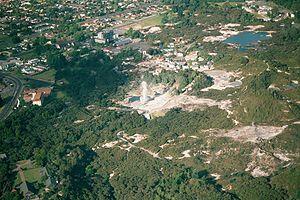
Whakarewarewa, souvent appelé tout simplement Whaka, est une région géothermique de la ville de Rotorua, dans la zone volcanique de Taupo, en Nouvelle-Zélande.